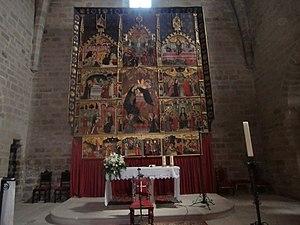
Rubió est une commune de la province de Barcelone, en Catalogne, en Espagne, de la comarque d'Anoia.